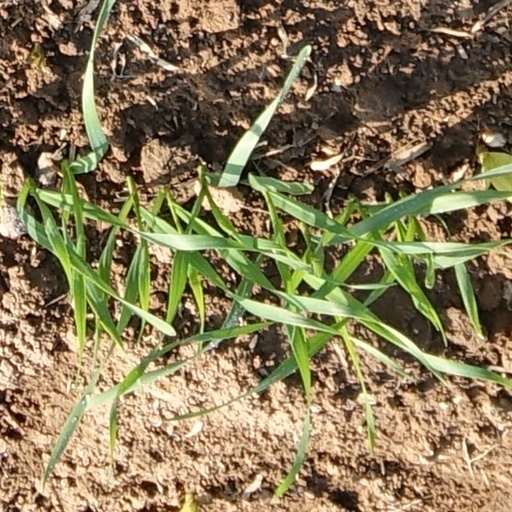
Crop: wheat